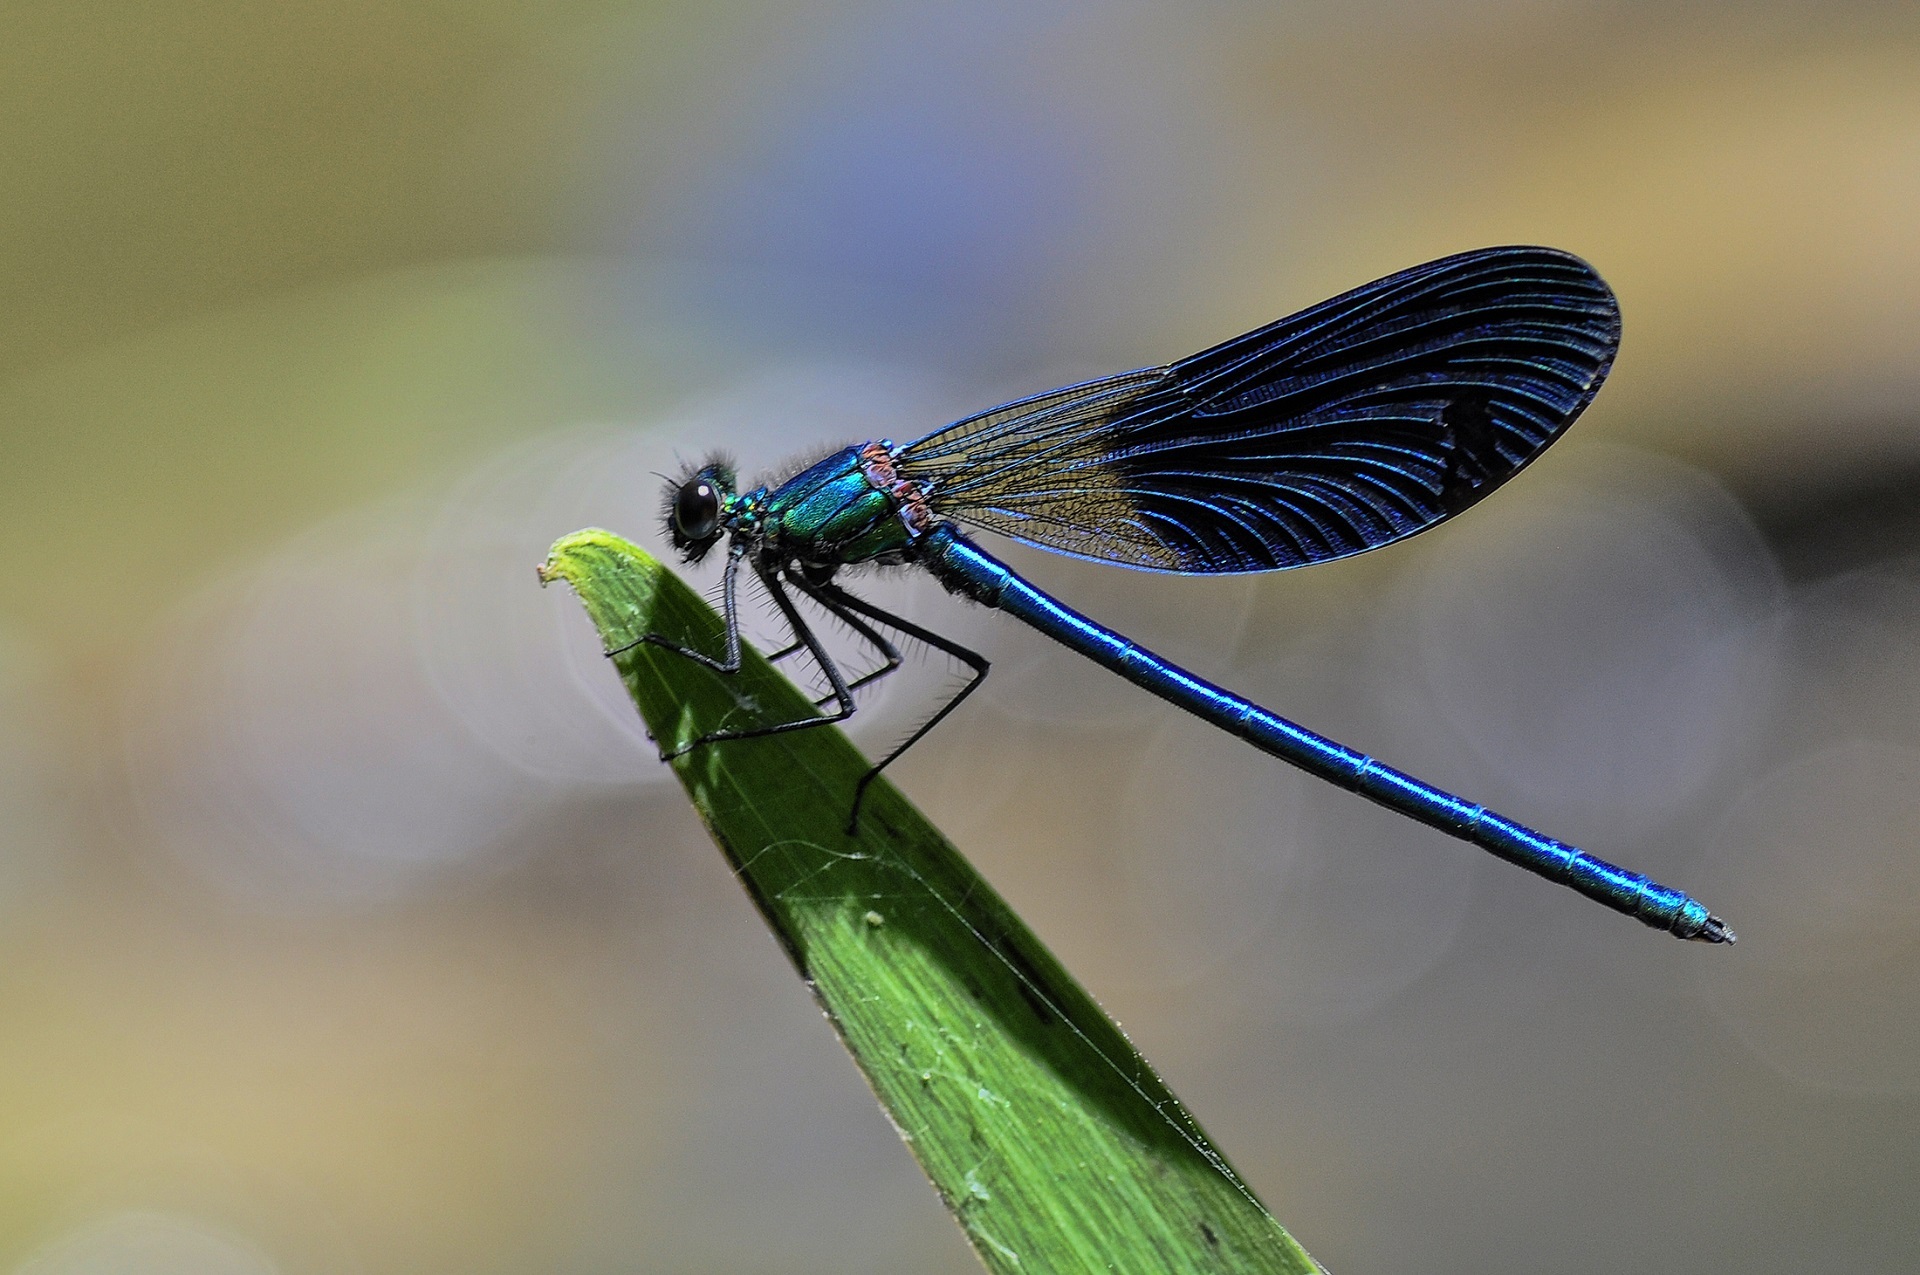
wing, fly, profile, wildlife, portrait, insect, macro, bug, invertebrate, close up, dragonfly, damselfly, macro photography, organism, arthropod, white tailed, dragonflies and damseflies, net winged insects, common skimmer, orthetrum albistylum